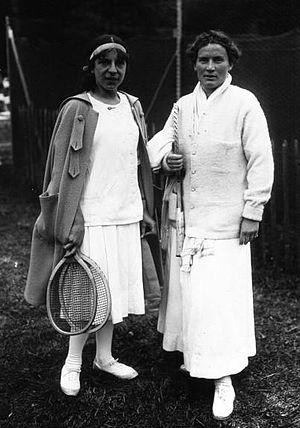
Elizabeth Montague Ryan, née le 8 février 1892 et morte le 6 juillet 1979, est une joueuse de tennis américaine de l'entre-deux-guerres.